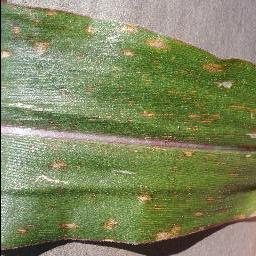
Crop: corn
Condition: (maize)_cercospora_spot_gray_spot